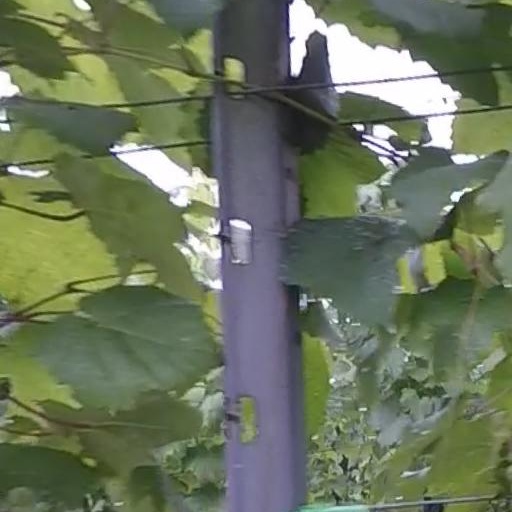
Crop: grape